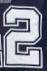
Number: 2